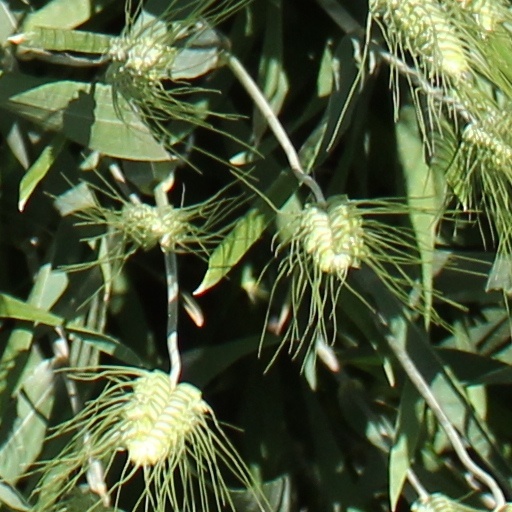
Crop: wheat